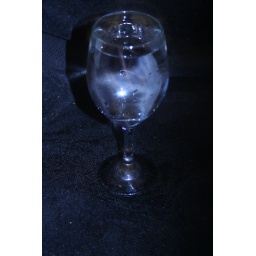
Wine glass against black towel... sitting still, shutter speed 4&amp;quot;